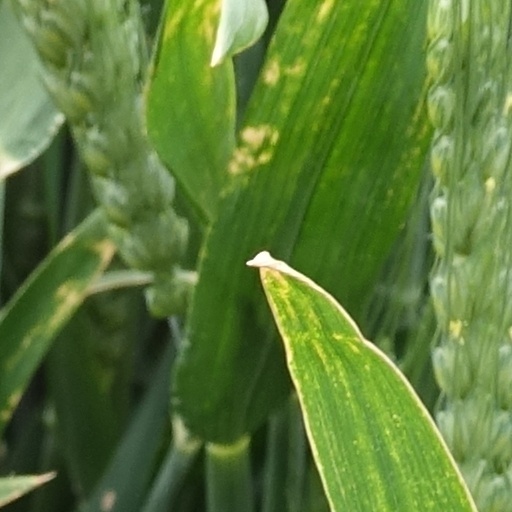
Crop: wheat